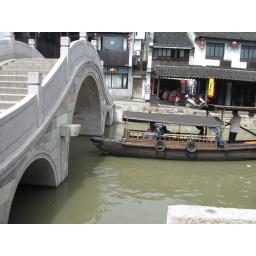
A boat passing under a bridge